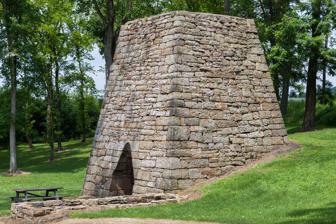
Building: Mount Vernon Furnace
Country: United States of America
Year built: 1801
United States historic place Mount Vernon Furnace U.S. National Register of Historic Places South and east sides, June 2014 Show map of Pennsylvania Show map of the United States Location Entsey Road east of Pennsylvania Route 982, east of Scottdale, Bullskin Township, Pennsylvania Coordinates 40°5′45″N 79°30′38″W / 40.09583°N 79.51056°W / 40.09583; -79.51056 Area less than one acre Built 1795 Architectural style Iron furnace MPS Iron and Steel Resources of Pennsylvania MPS NRHP reference No. 91001127 Added to NRHP September 6, 1991 Mount Vernon Furnace , also known as Jacob's Creek Furnace and Alliance Iron Works, is a historic iron furnace located at Bullskin Township , Fayette County, Pennsylvania .  It was built in 1795 and rebuilt in 1801. It is a stone structure measuring 24 feet square and 30 feet high, with two arches. It was built as a blast furnace and went out of blast in 1825. It was added to the National Register of Historic Places in 1991. References